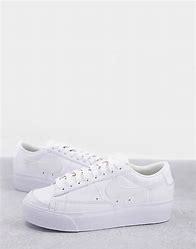
Brand: Nike
Model: Blazer Platform